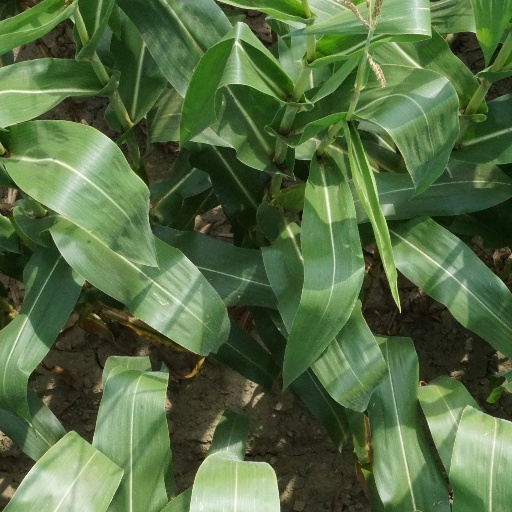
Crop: maize; corn